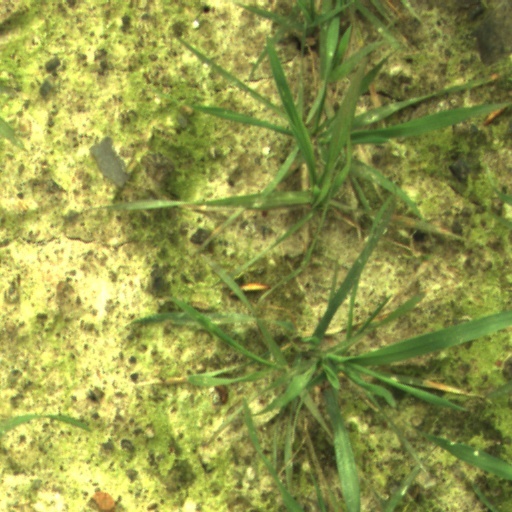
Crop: wheat